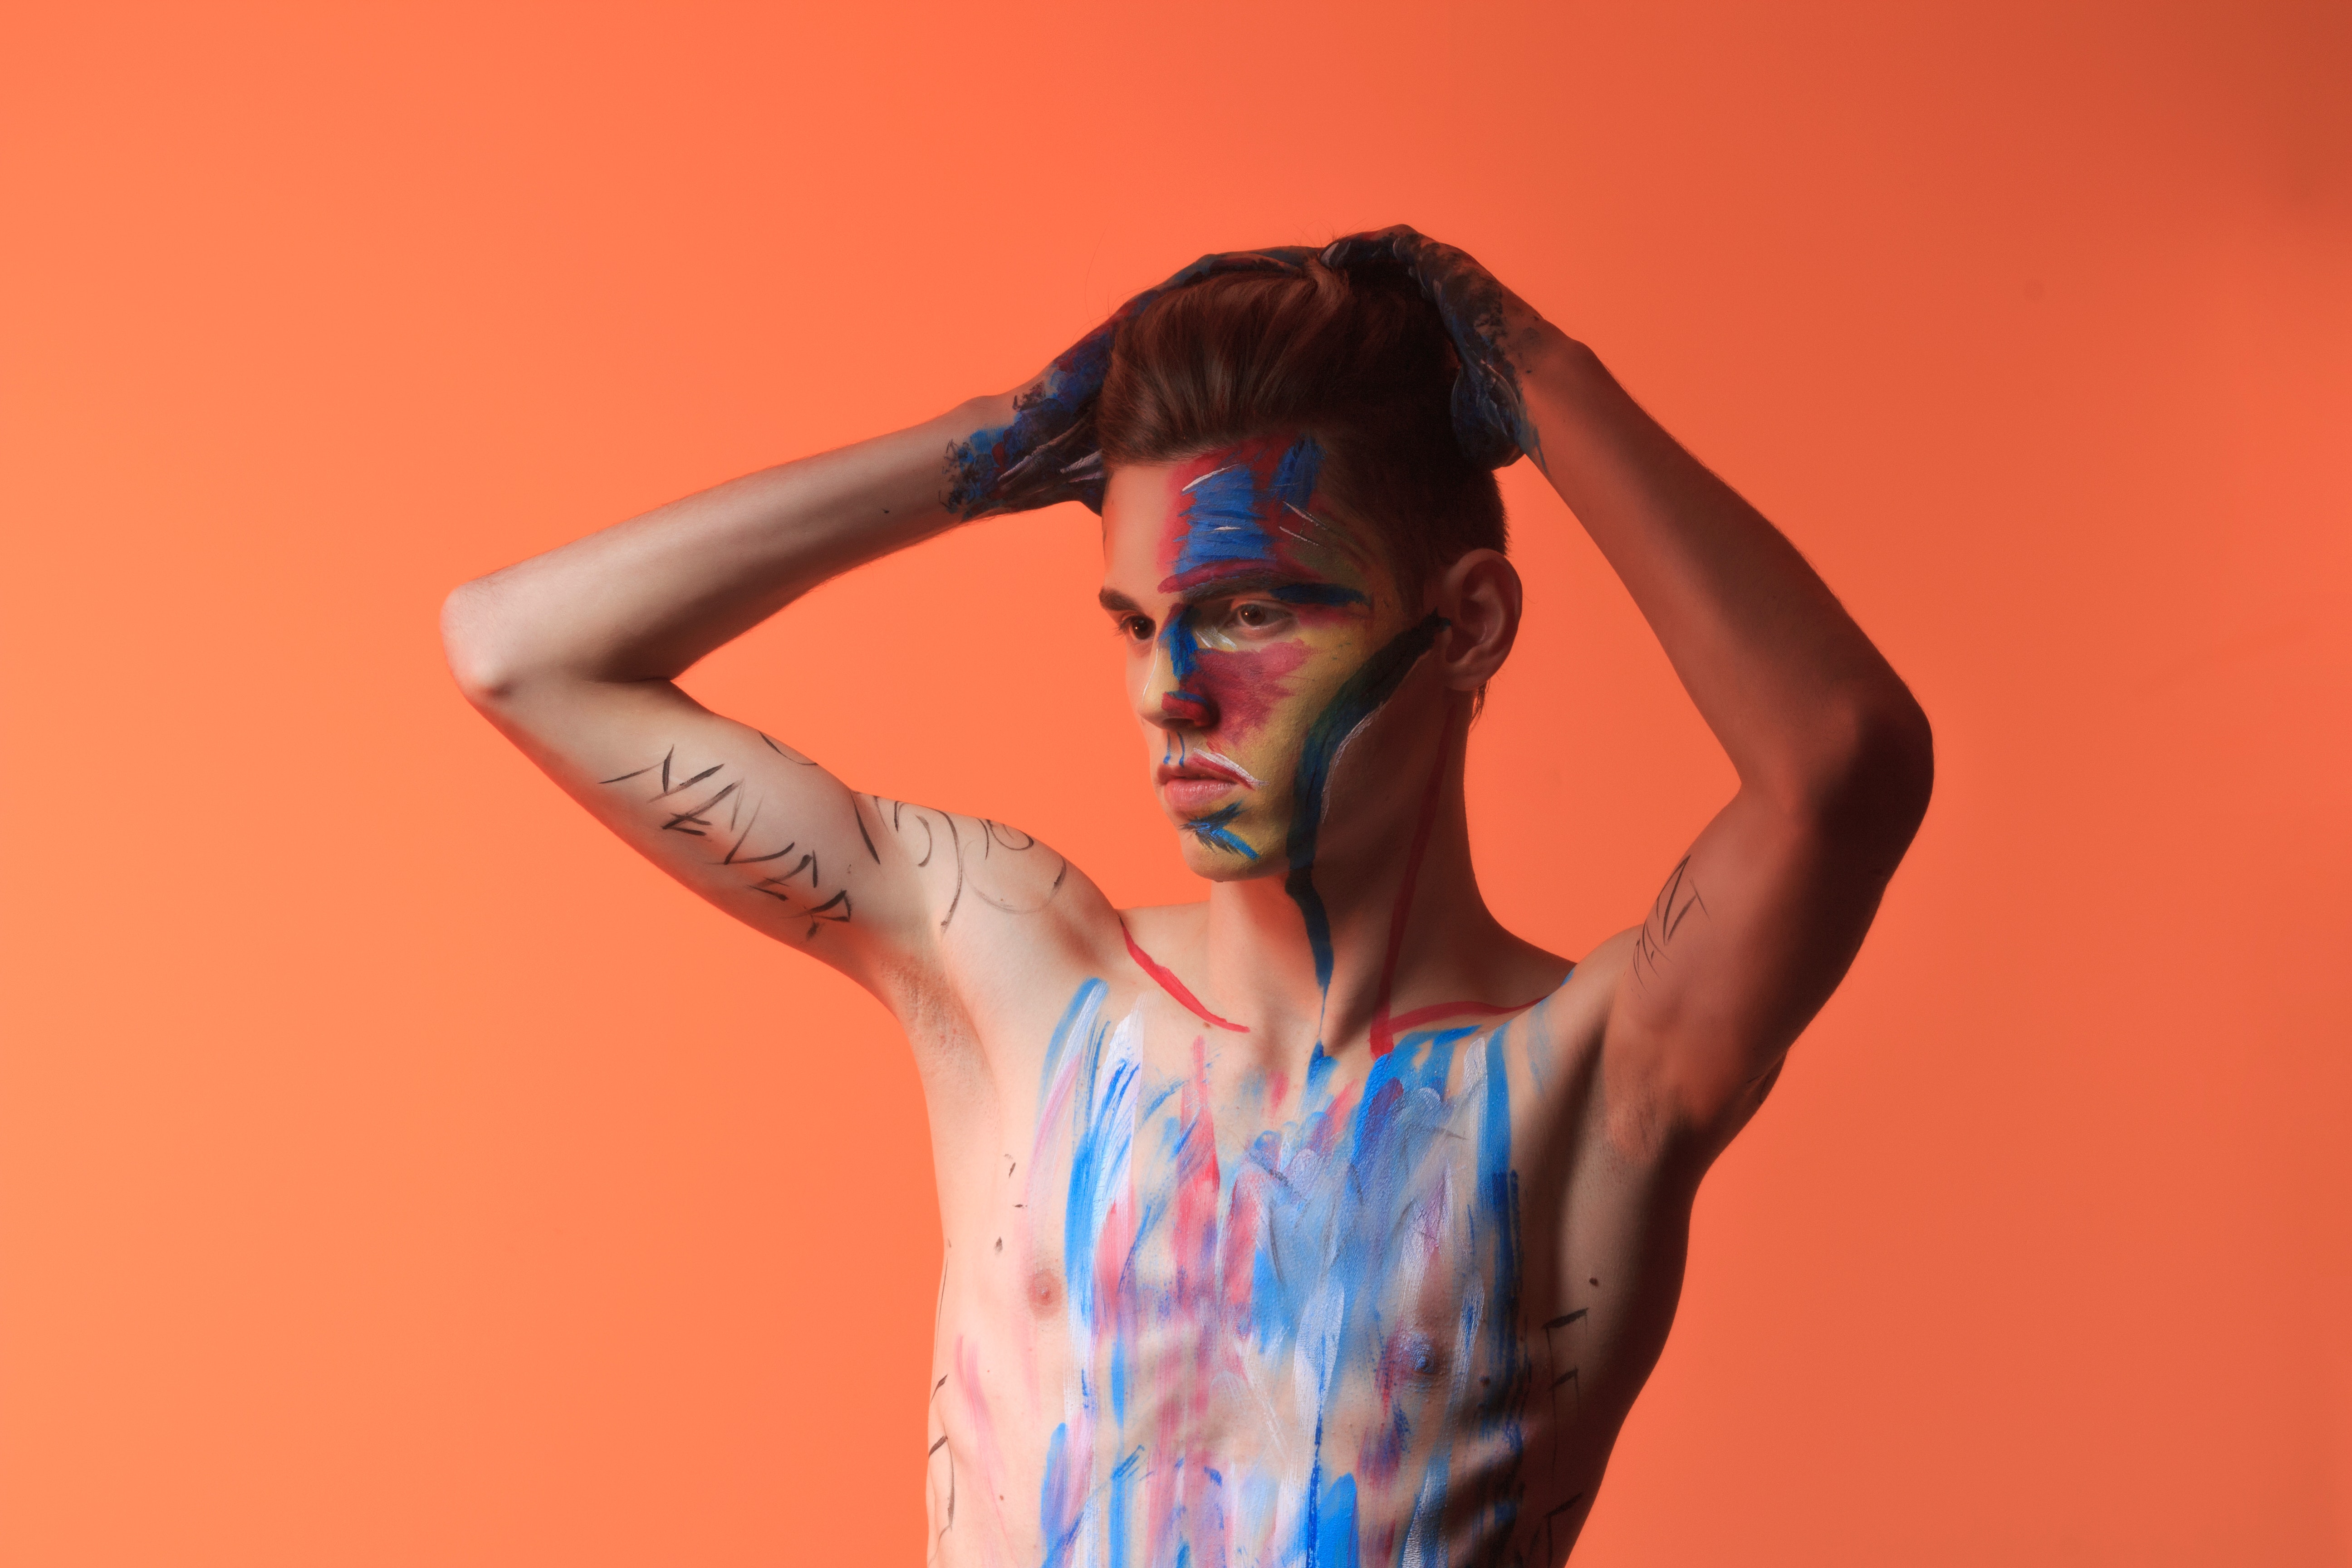
blue, shoulder, orange, beauty, skin, muscle, arm, joint, human, photo shoot, fashion, model, neck, photography, electric blue, long hair, flesh, gesture